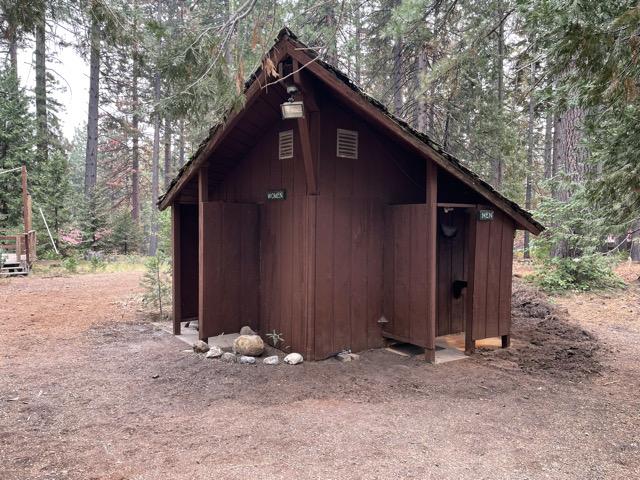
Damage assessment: no_damage